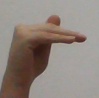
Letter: khaa